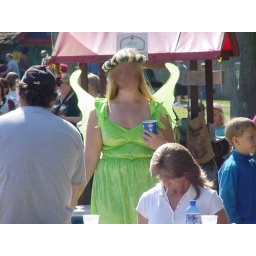
Fairy in green dress - front